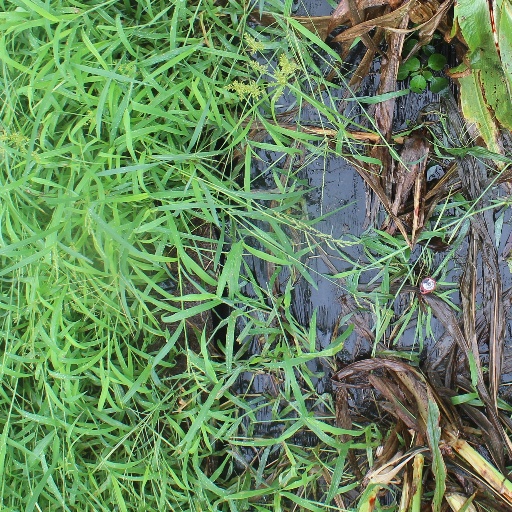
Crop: sorghum